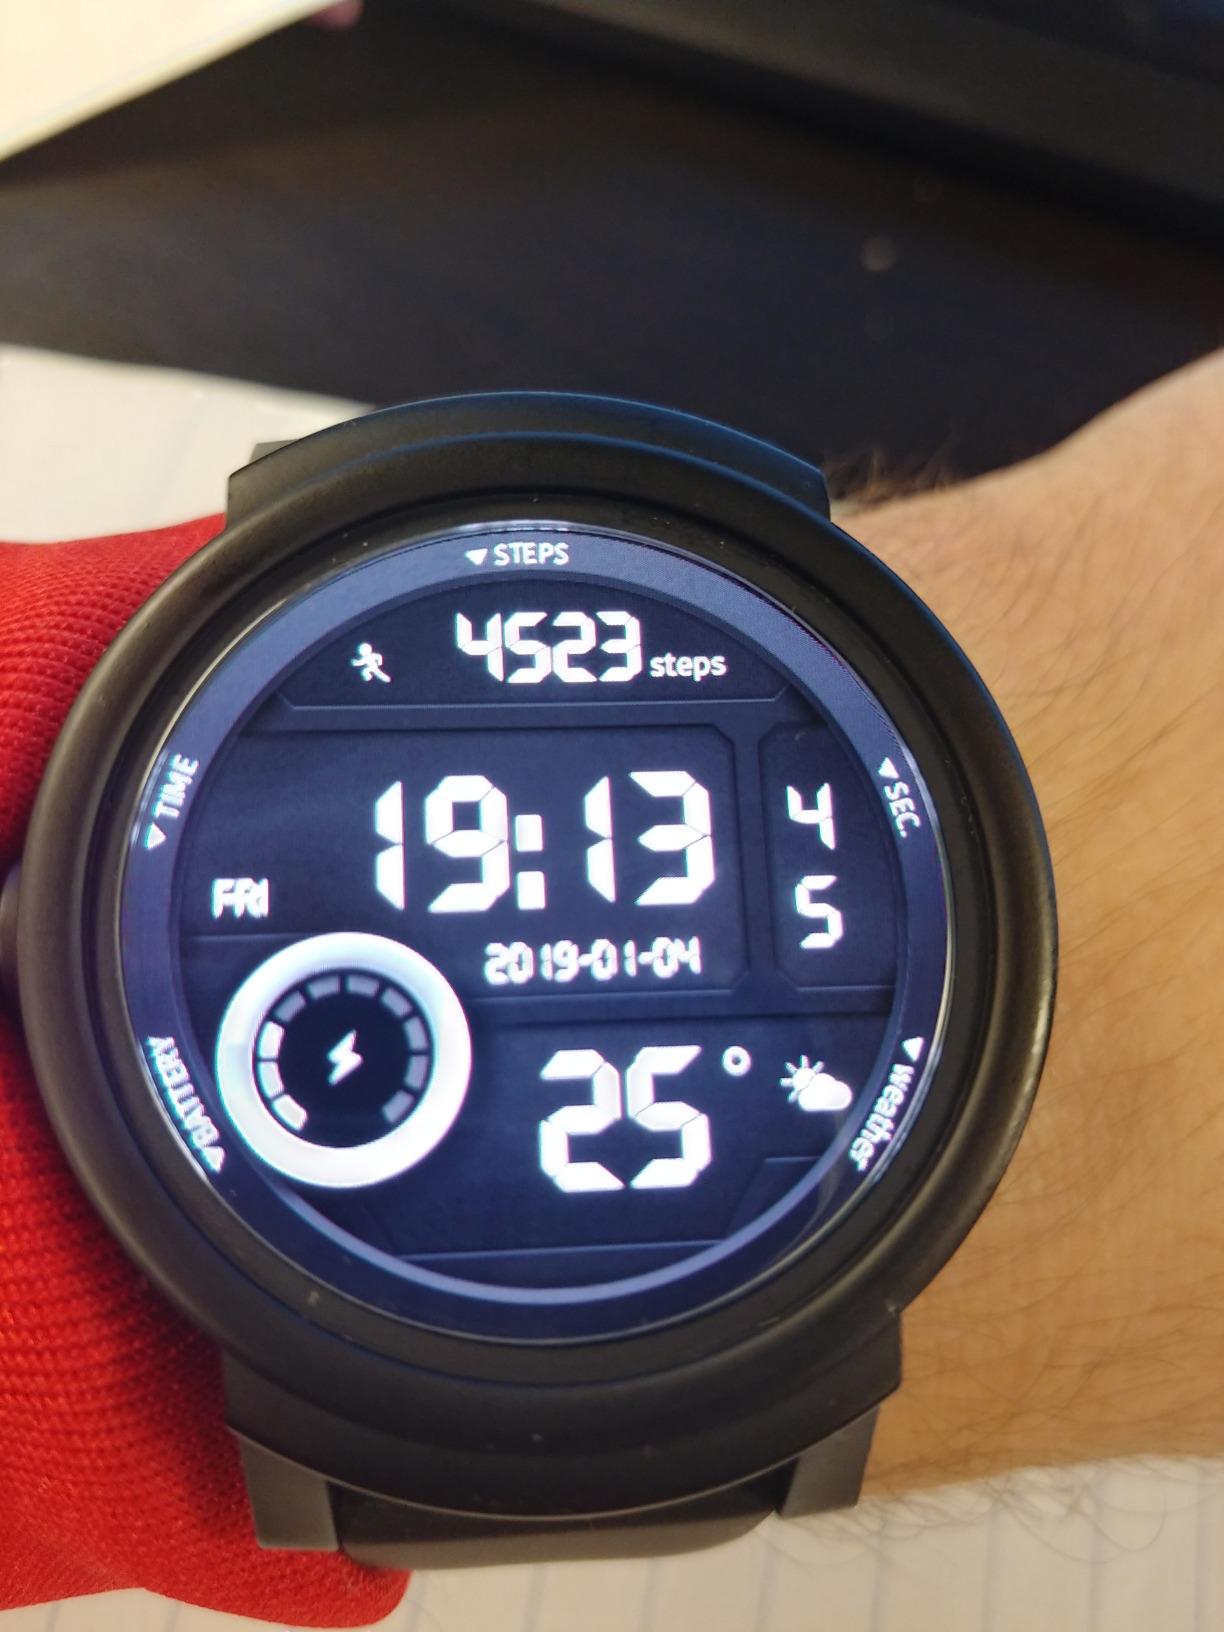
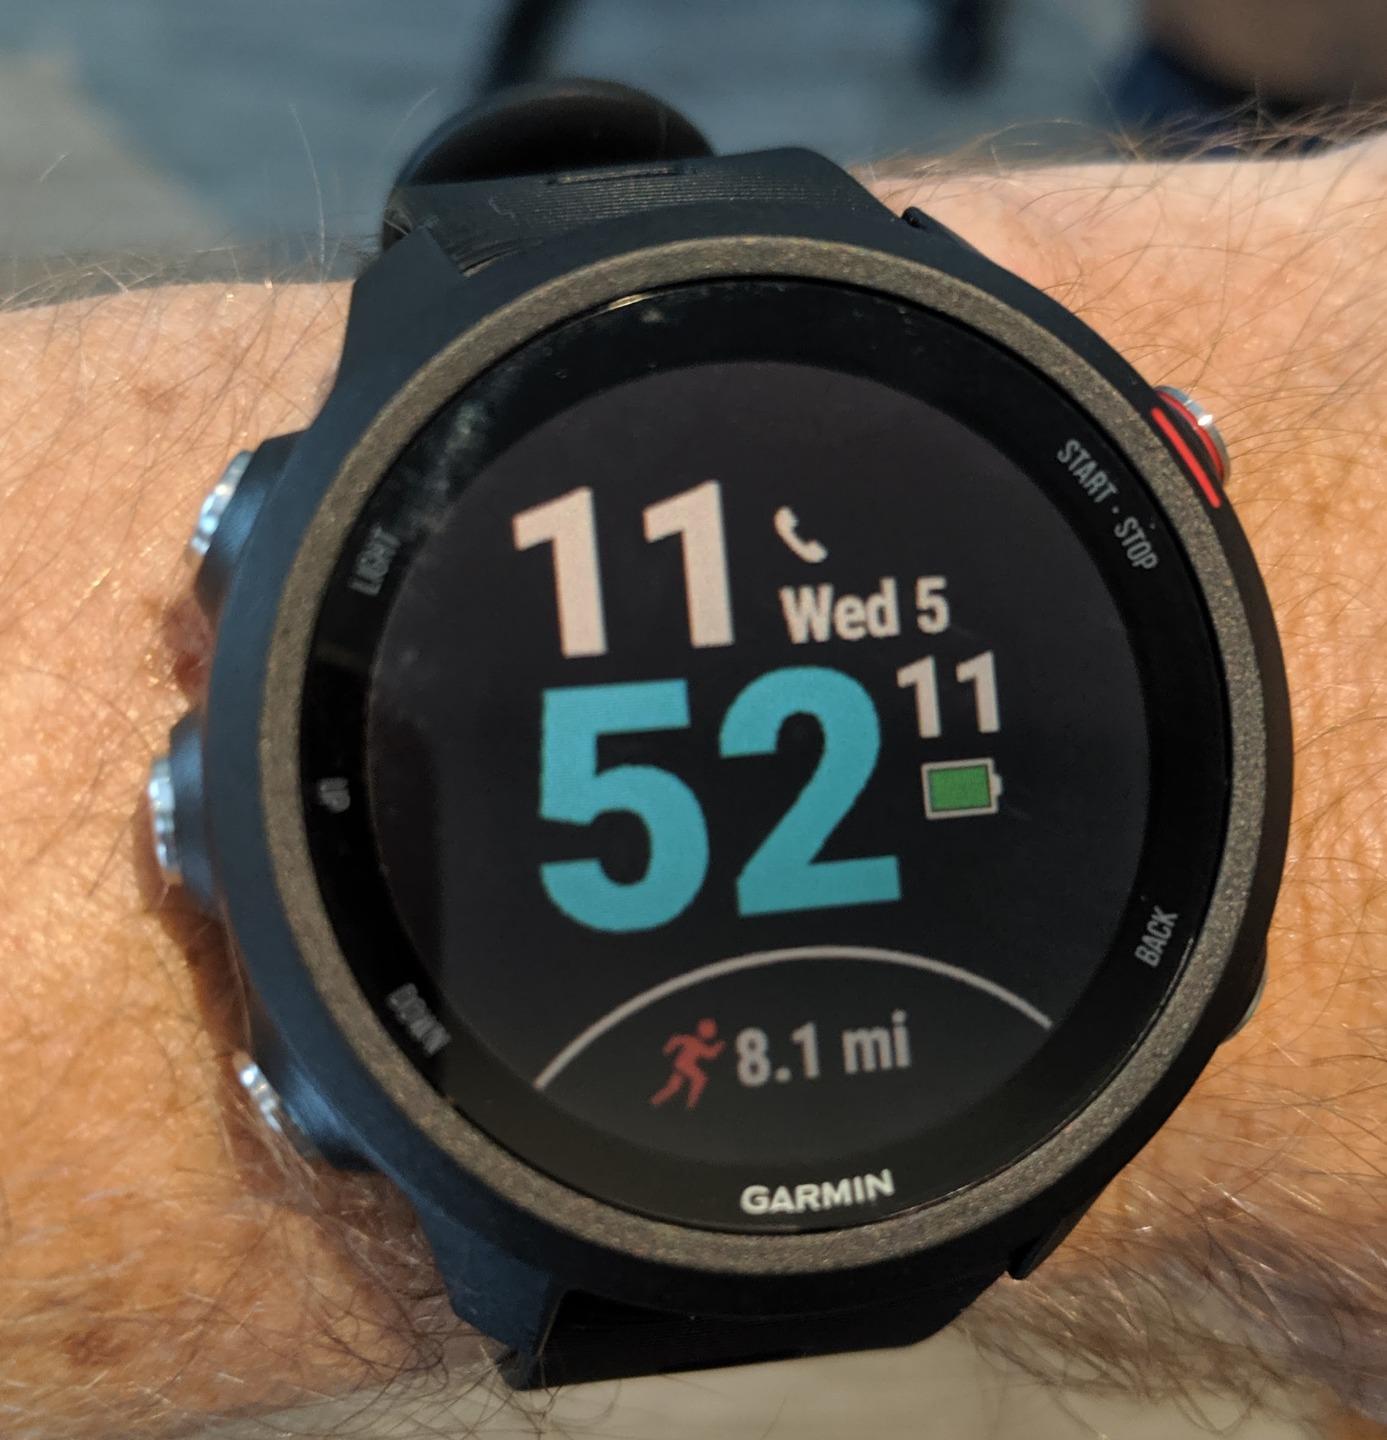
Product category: smartwatch
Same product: no